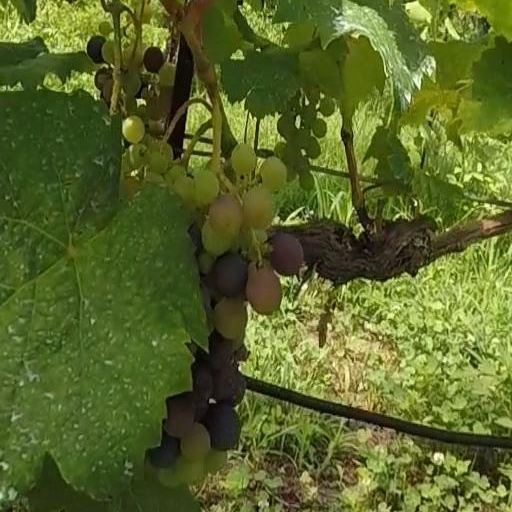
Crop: grape